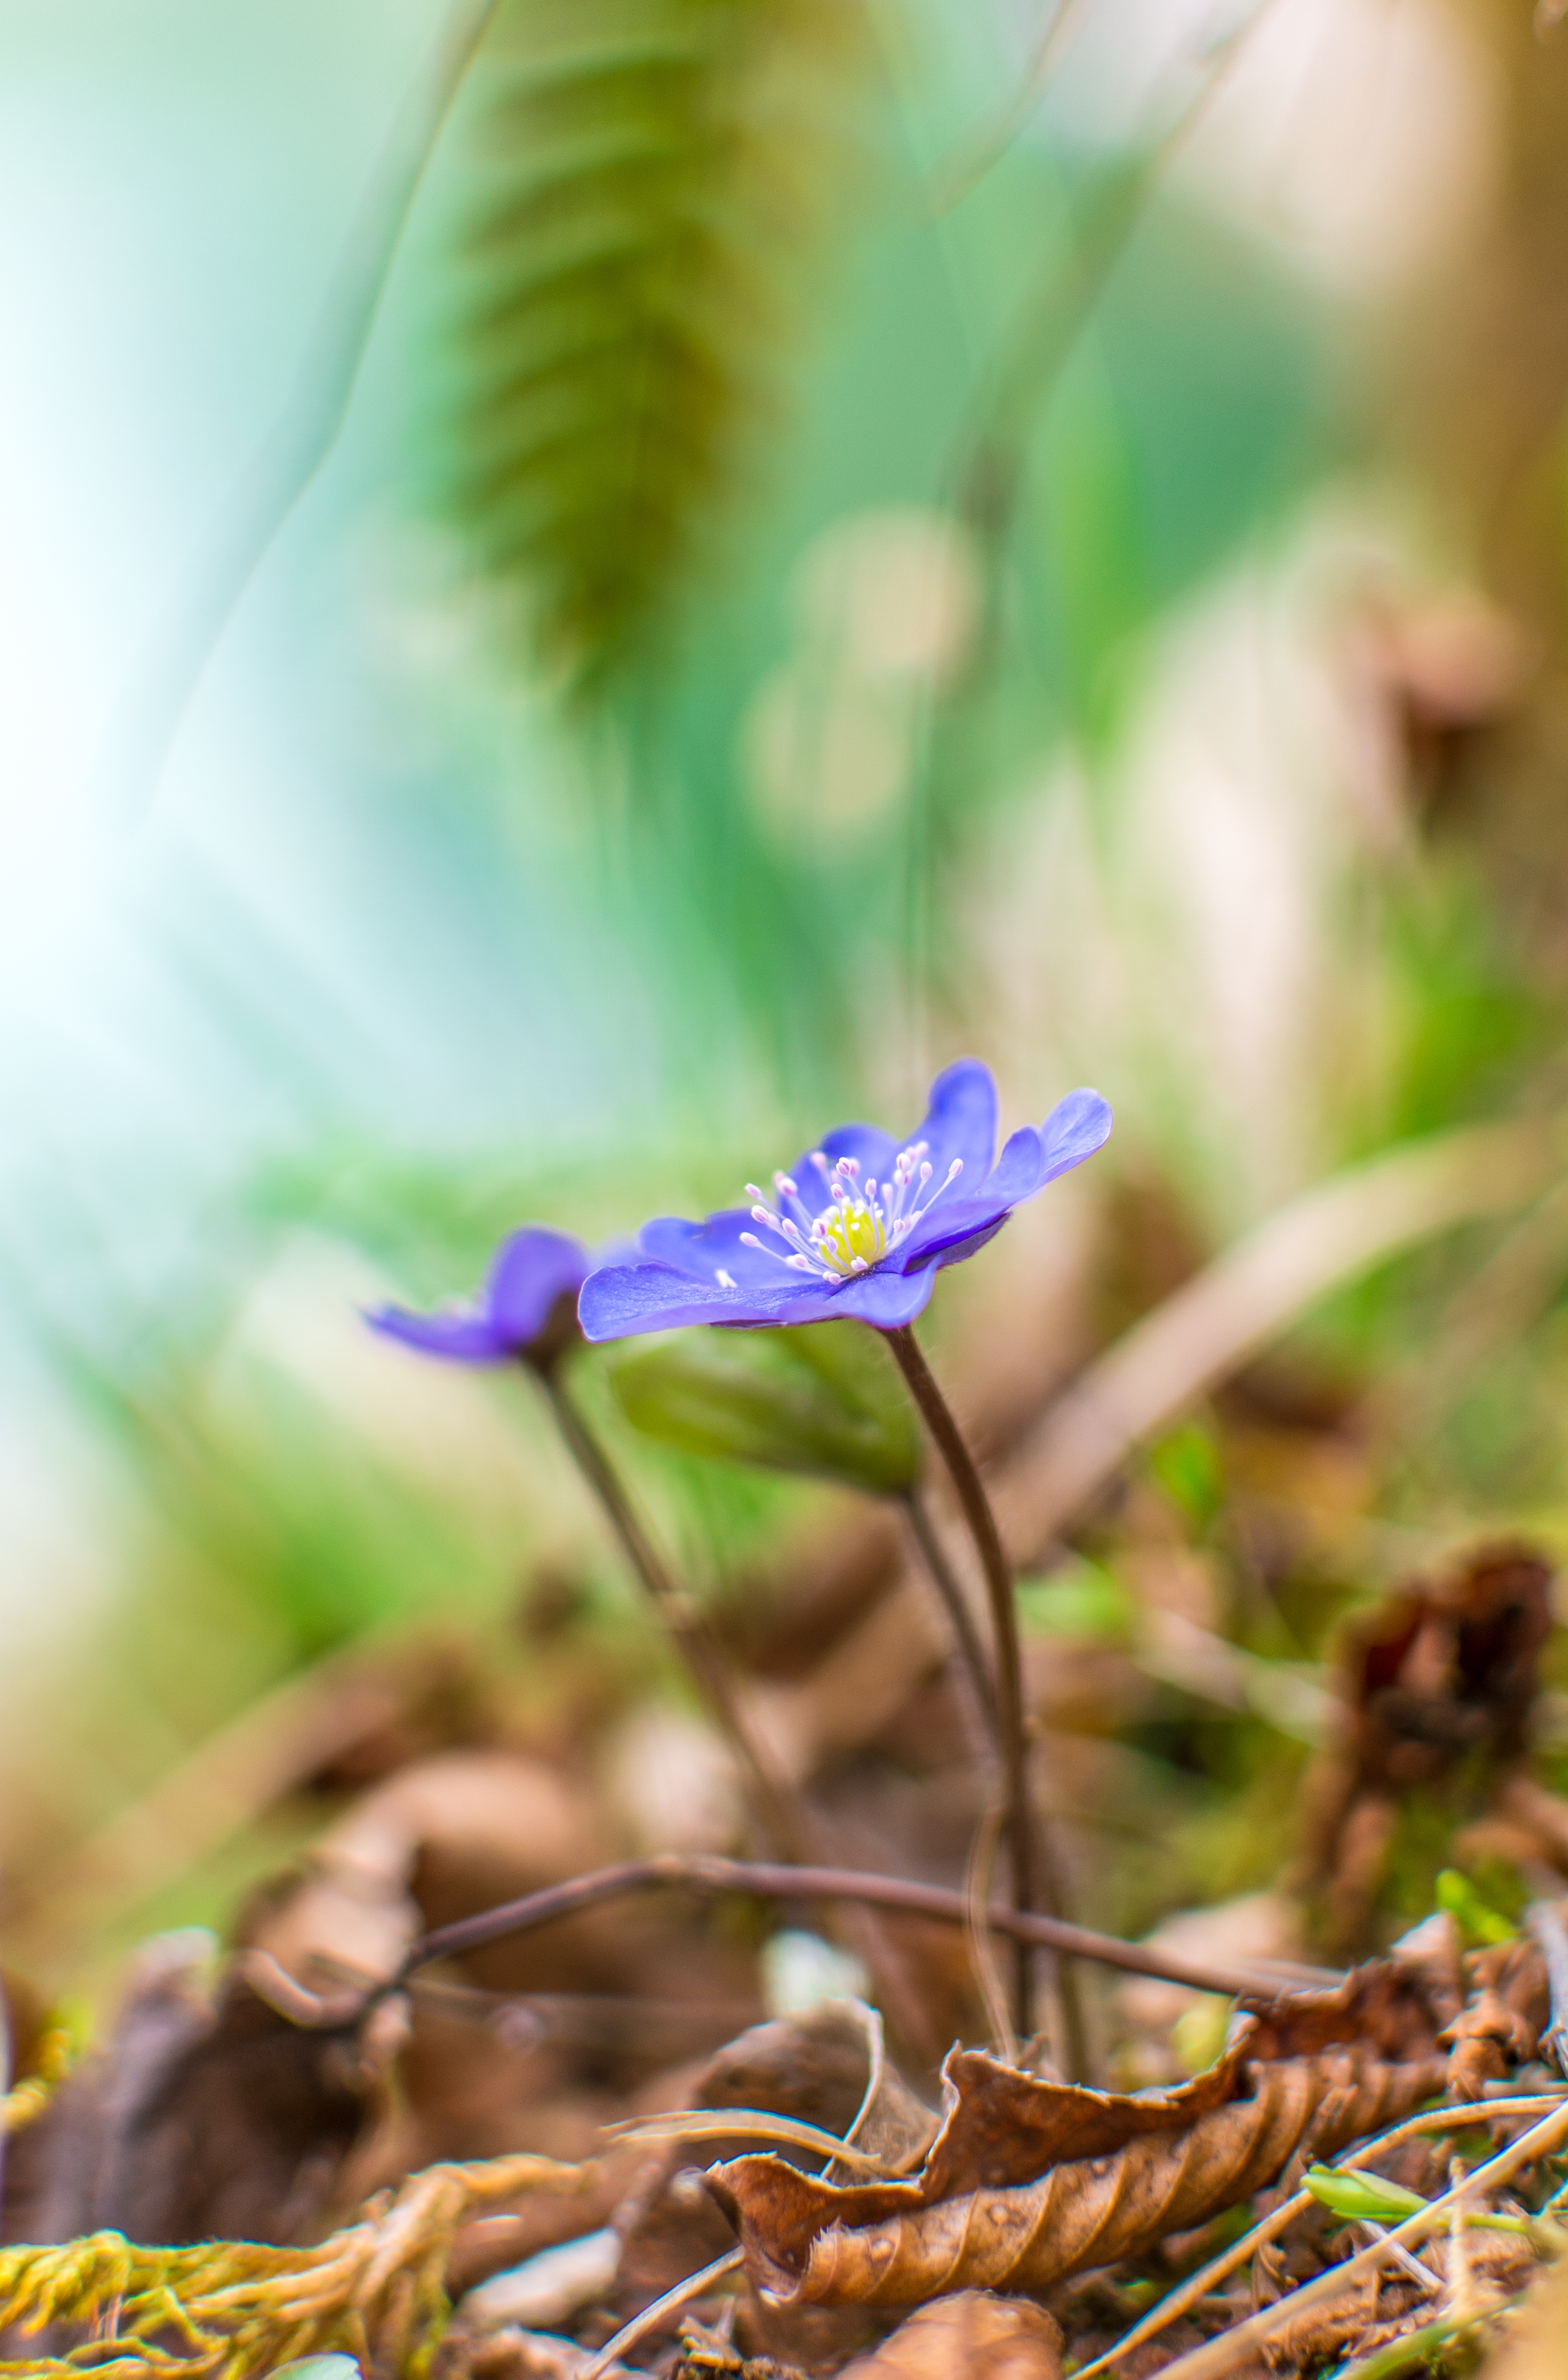
nature, plant, photography, leaf, flower, green, autumn, botany, flora, fauna, wildflower, close up, macro photography, flowering plant, land plant